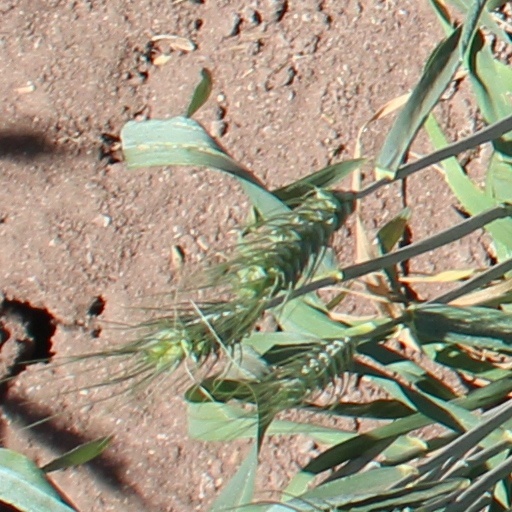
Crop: wheat